Thénardiers

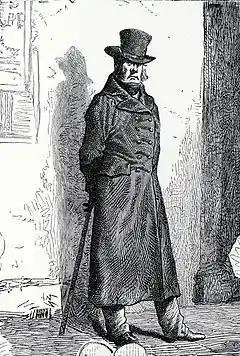
Javert, from the first French-language edition.

Marius learns of M. Jondrette's plan to rob Valjean, and goes to the police. At the police station, an inspector named Javert instructs Marius to stand lookout with two pistols, and to fire as soon as the crime is committed to signal the police to come. Marius returns to his apartment and continues to observe the Jondrettes. M. Jondrette sends Éponine and Azelma outside as look-outs. When Valjean returns with rent money, M. Jondrette and Patron-Minette ambush him and he reveals his real identity: M. Thénardier. Marius, hearing this, recognizes him as the man his father had mentioned in his will as a hero who was due any service that Marius could grant him. Marius, torn between his desire to aid Valjean and his sense of duty to the man who had once saved his father, does not signal the police. Valjean denies knowing M. Thénardier and states that they have never met. Valjean then tries to escape through a window, but he is restrained and tied up. M. Thénardier orders Valjean to write a letter to Cosette, telling her to return to the apartment, where they will keep her as a hostage until Valjean delivers 200,000 francs to him. After Valjean writes the letter and gives his address, M. Thénardier sends out Mme. Thénardier to get Cosette. However, Mme. Thénardier comes back alone, and announces the address Valjean has given is a false address. During her absence, Valjean manages to free himself. M. Thénardier decides with Patron-Minette that they have no choice but to kill Valjean. Marius remembers that Éponine had come into his apartment earlier and wrote on a sheet of paper "The cognes (police) are here" to prove her literacy. Marius grabs the paper and throws it in through the wall crack. M. Thénardier reads it and thinks Éponine threw it inside as a warning. The Thénardiers and Patron-Minette try to escape, but Javert arrives and arrests them all (except Gavroche, who is not present, and Montparnasse, who escapes). Valjean escapes through the window undetected.